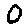
Label: 0